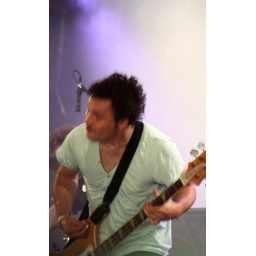
Wolfmother bass and keyboard player Chris Ross is a nut. And that is an excellent feature in a rock star!